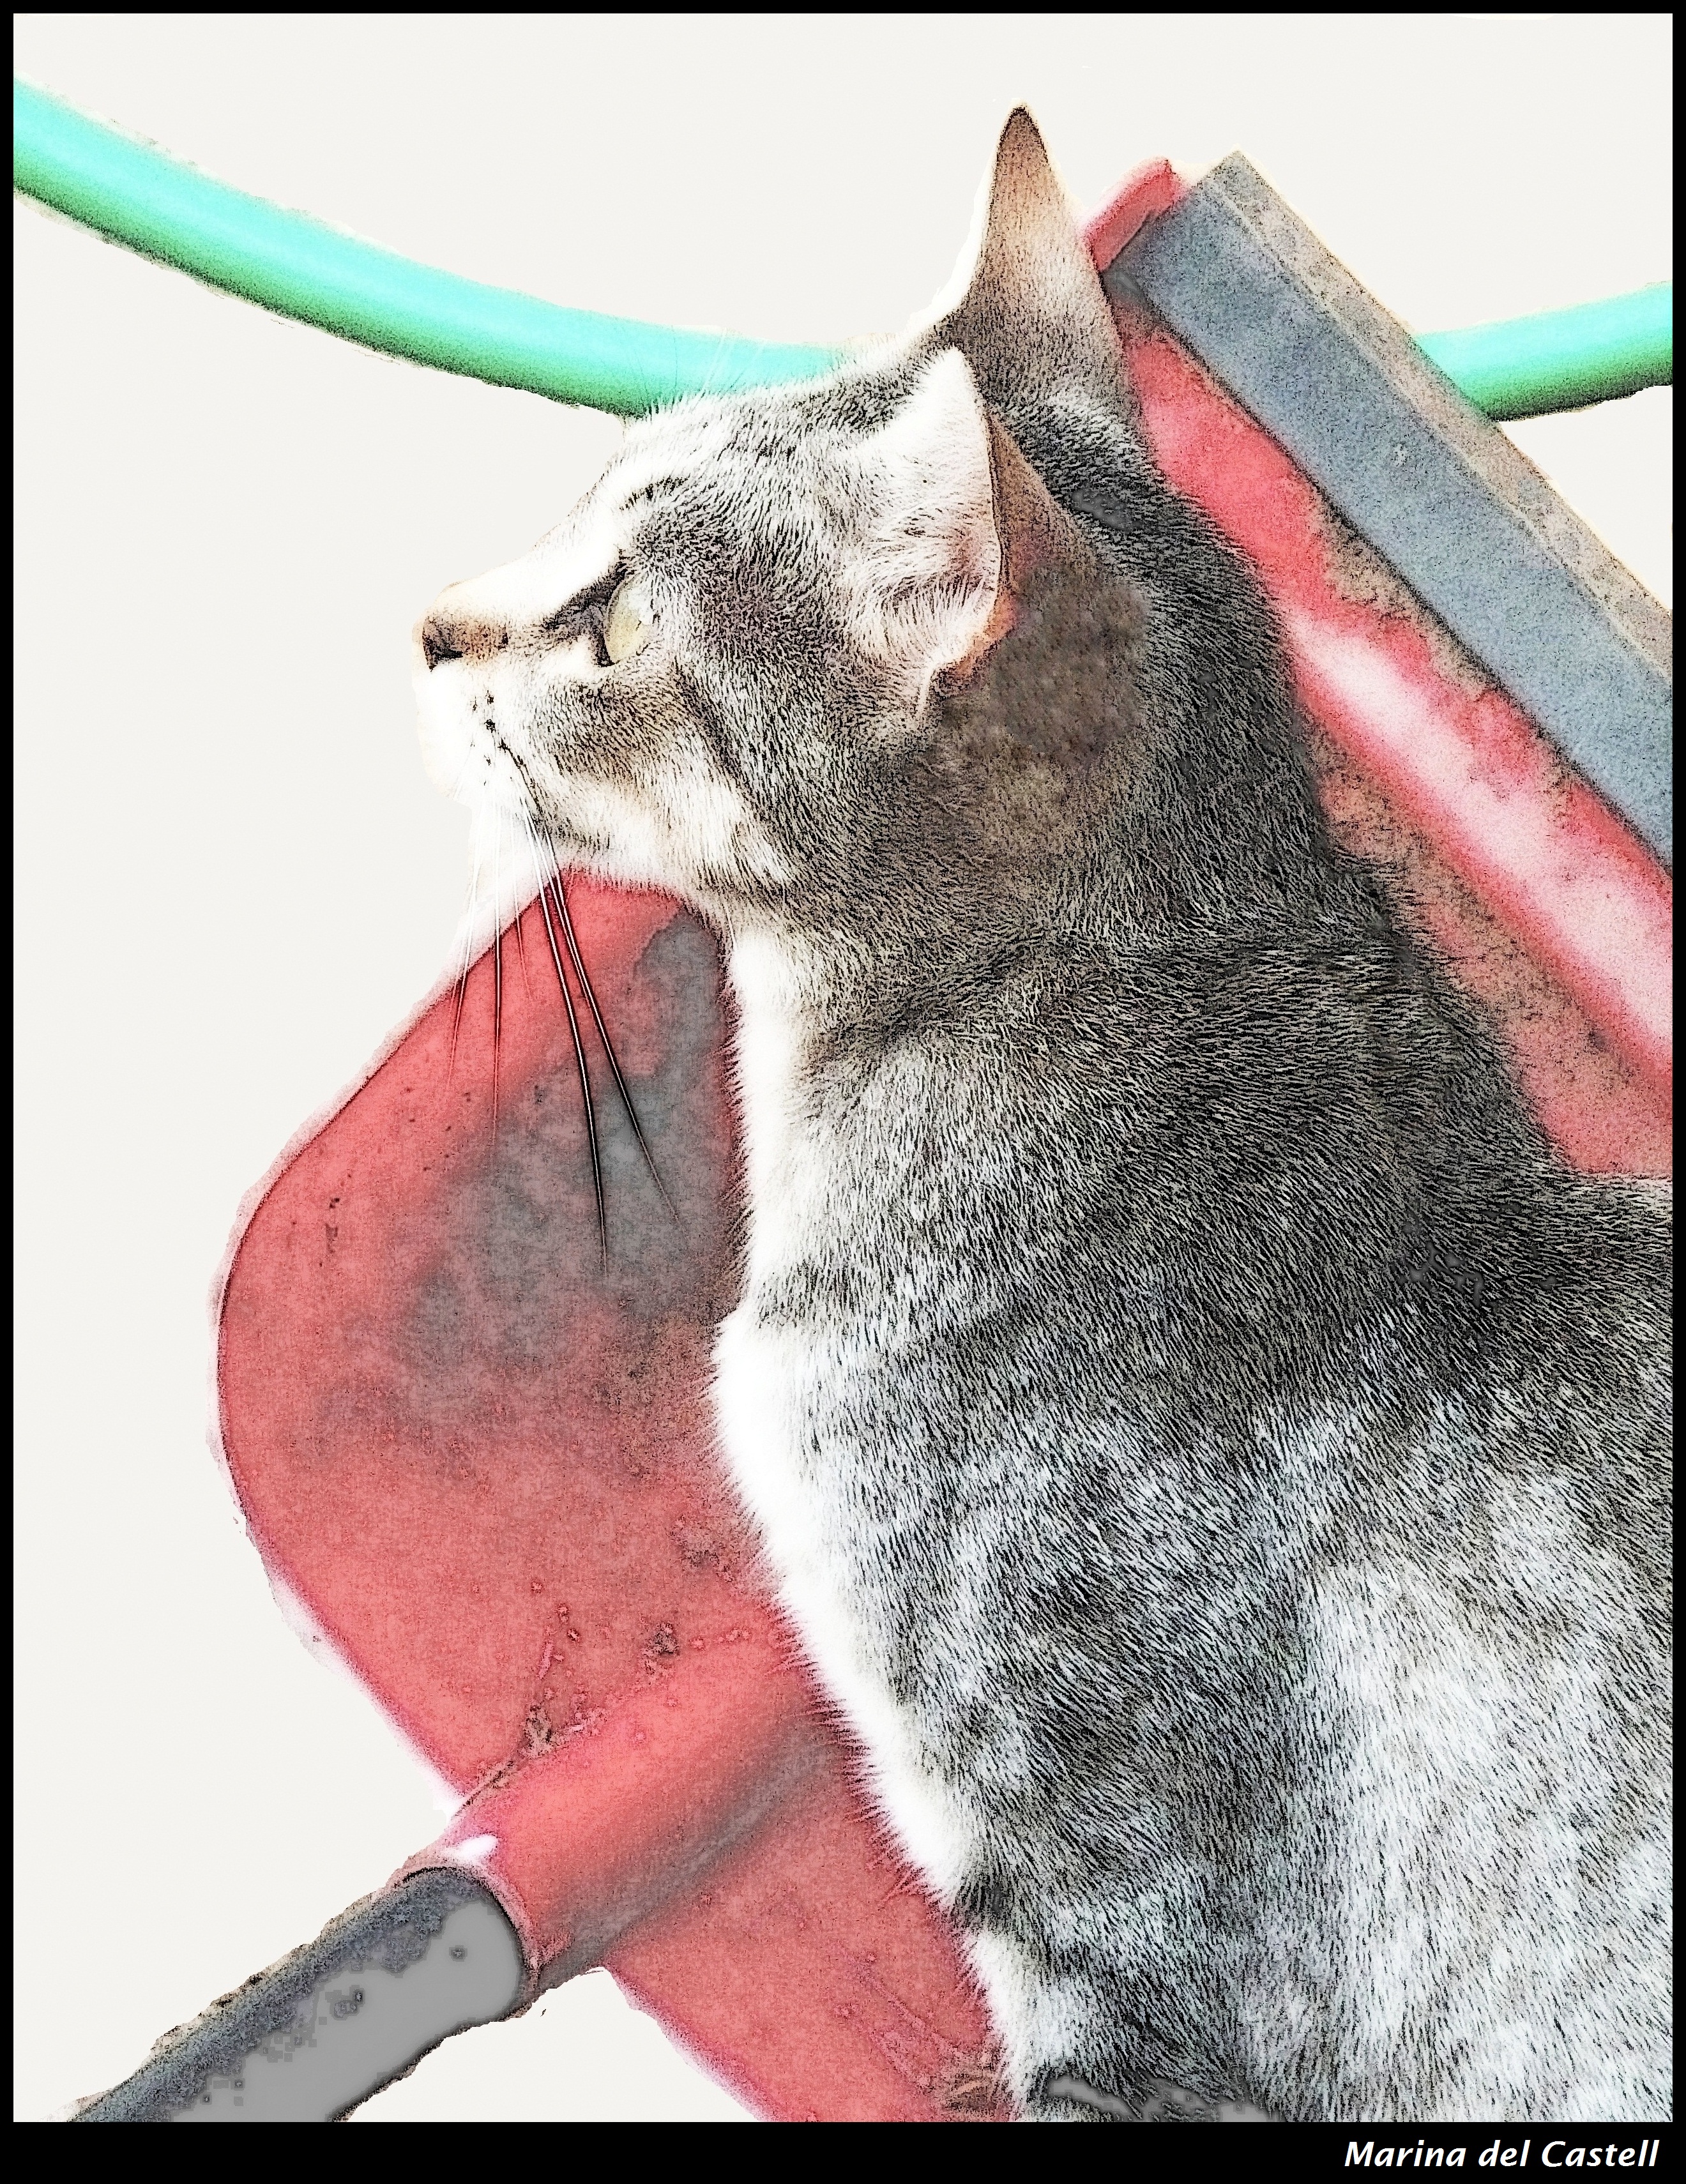
fur, cat, color, artistic, garden, fauna, colour, whiskers, snout, chat, couleur, garten, jardin, farbe, soft, hose, katze, gato, gatto, shovel, tone, gat, artistico, artistique, colore, giardino, artisticstyle, jard, k nstlerisch, mou, suave, pelle, canna, pala, tuyau, schlauch, manguera, schaufel, weich, morbido, suau, small to medium sized cats, cat like mammal, carnivoran